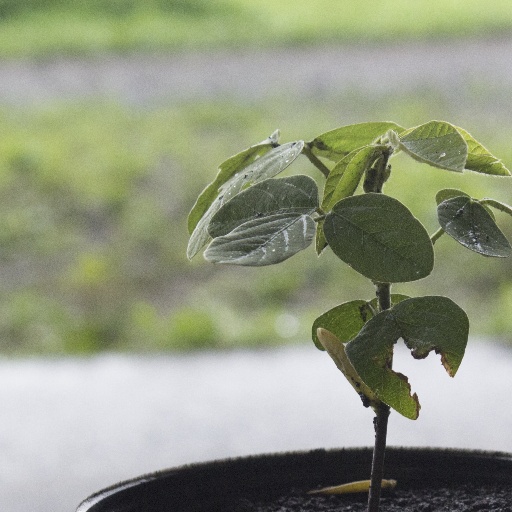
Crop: soybean